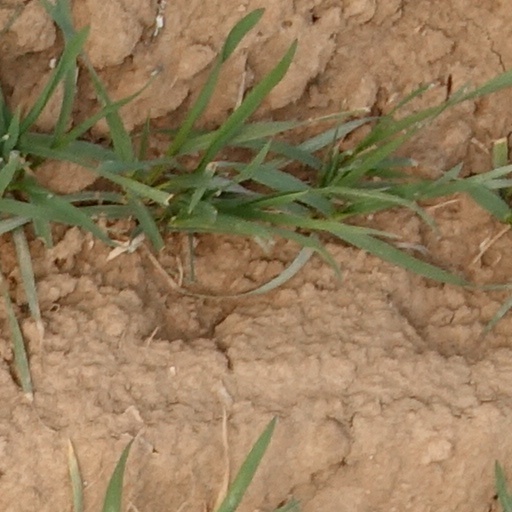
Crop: wheat